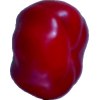
Label: red_pepper